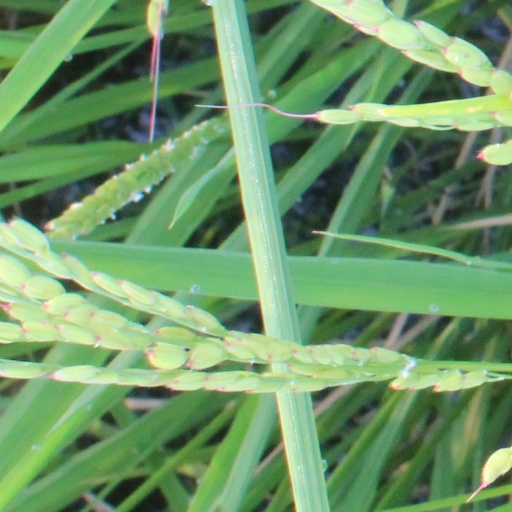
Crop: rice